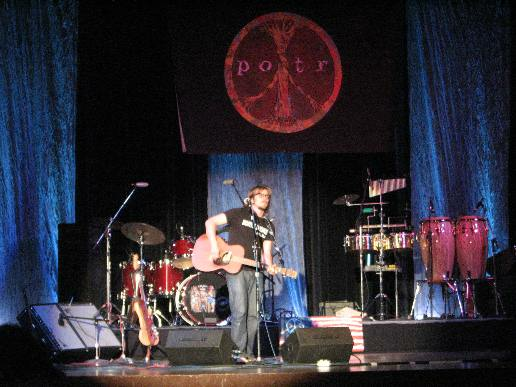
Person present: Yes